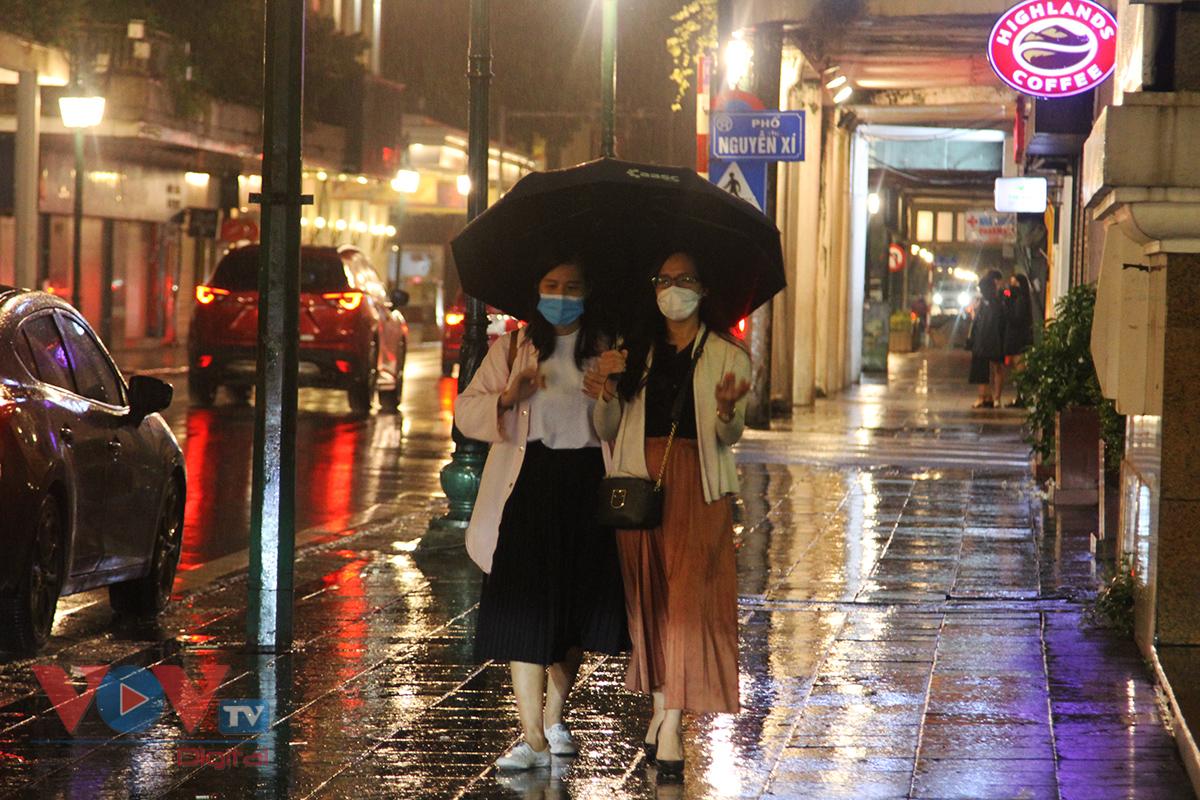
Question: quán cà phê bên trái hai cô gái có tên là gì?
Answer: quán cà phê bên trái hai cô gái có tên là highlands coffee